Tampa Northern Railroad

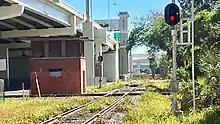
TN Tower just east of Ybor City as seen before its demolition in 2019

The Tampa Northern Railroad was one of three railroad that served Tampa Union Station when it was first built in 1912, along with the Atlantic Coast Line Railroad and the Seaboard Air Line Railroad. The Tampa Northern was bought out by Seaboard later that year. In 1925, the Brooksville and Inverness Railway, a Seaboard subsidiary, extended the line north from Brooksville to Inverness where it connected to the Seaboard's branch from Waldo and Archer. This would create an additional route from Tampa to the Seaboard main line in northern Florida. The Seaboard would renumber the mileposts north of Sulphur Springs in accordance with the extension north, which was numbered north to south. This resulted in the Tampa Northern's current milepost numbers which increase north from Tampa to Sulphur Springs, and then decrease from Sulphur Springs north.